Surge protector

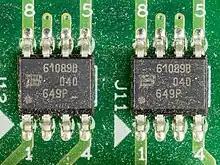
Miniature thyristor protectors for an electronic circuit board

A Trisil is a type of thyristor surge protection device (TSPD), a specialized solid-state electronic device used in crowbar circuits to protect against overvoltage conditions. A SIDACtor is another thyristor type device used for similar protective purposes.